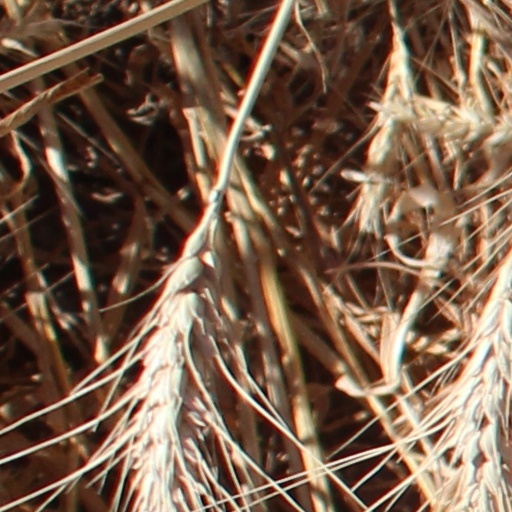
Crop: wheat